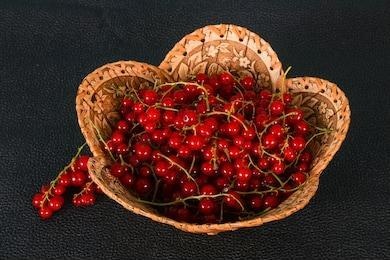
Label: redcurrant